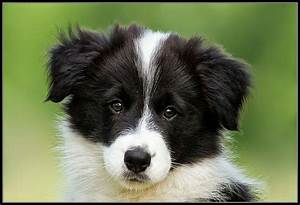
Label: dog